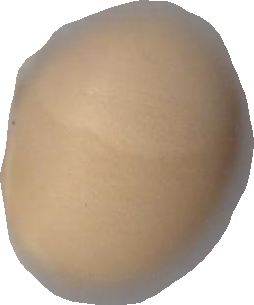
Variety: Grobogan